Midwakh

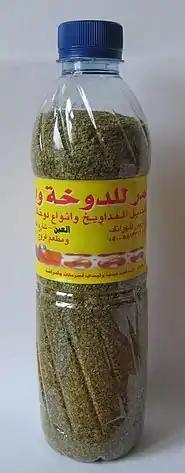
A bottle of sifted dokha from a local vendor in the United Arab Emirates.

A midwakh (also spelled medwakh) is a small smoking pipe of Arabian origin, in which dokha, a sifted Iranian tobacco product mixed with aromatic leaf and bark herbs, is smoked. The bowl of a midwakh pipe is typically smaller than that of a traditional western tobacco pipe. It is usually loaded by dipping the bowl into a container of dokha flakes.